Gluck Sandor

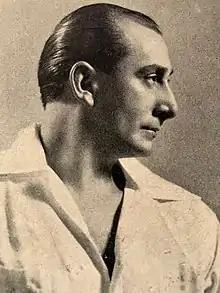
Gluck Sandor, American Artist

Gluck Sandor (1899–1978), aka Senia Gluck-Sandor, was an American artist, dancer, director, producer, actor, mime and teacher. He made his stage debut in the Met Opera production of Le Coq d'Or in 1918, and continued to choreograph, dance, and act in several Broadway productions from the 1920s through the early 1970s. He married dancer and choreographer Felicia Sorel, and in 1931 they opened The Intimate Theatre in New York City where they taught dance, mime, choreography, and dance theory. In 1930 he went to Europe to study with the Wigman school of Modern Dance and returned to N.Y. in September 1931. Sandor and Sorel, established "The Dance Center" a dance school and a professional dance company of the same name. In 1977, a retrospective exhibition of Sandor's paintings toured small galleries in Florida and New York. Gluck Sandor died in 1978 in New York City.